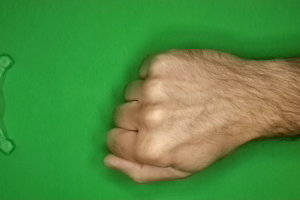
Label: rock